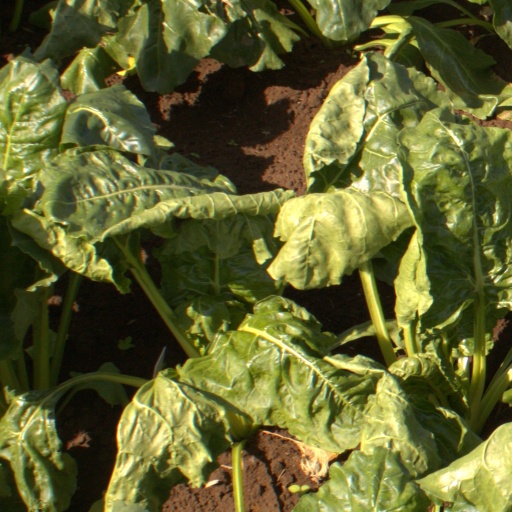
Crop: sugar beet